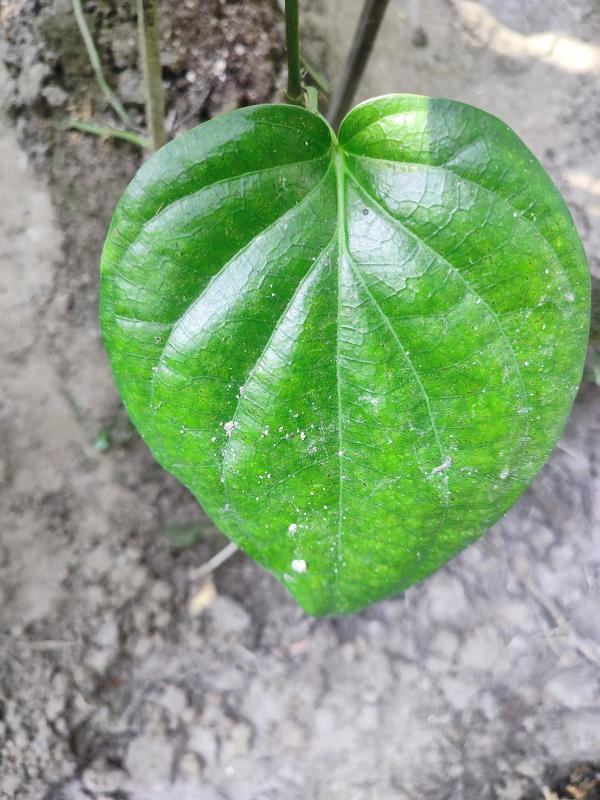
Label: Healthy_Leaf